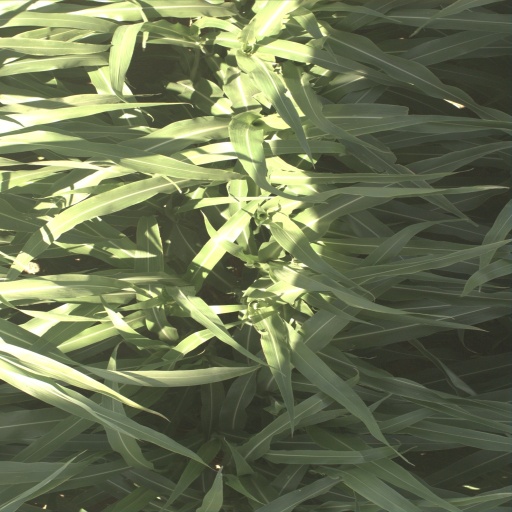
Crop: sorghum